Lake Corcoran

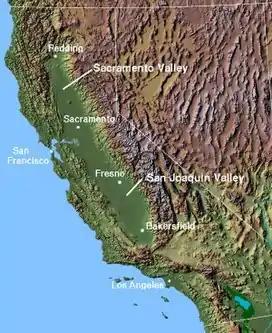
Central Valley map

The lake existed in the valleys of the Sacramento River and the San Joaquin River, at least as far north as the Sutter Buttes. If so, it might have had a size comparable to Lake Michigan. An alternate view presumes that the lake covered only the southern parts of the Central Valley. The total surface covered by the lake amounts to about . Buena Vista Lake, Kern Lake and Tulare Lake are remnants of Lake Corcoran.